Cambridge, Massachusetts

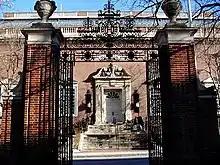
Fogg Museum at Harvard University

Manufacturing was an important part of Cambridge's economy in the late 19th and early 20th century, but educational institutions are its biggest employers today. Harvard and MIT together employ about 20,000. As a cradle of technological innovation, Cambridge was home to technology firms Analog Devices, Akamai, Bolt, Beranek, and Newman (BBN Technologies) (now part of Raytheon), General Radio (later GenRad), Lotus Development Corporation (now part of IBM), Polaroid, Symbolics, and Thinking Machines.